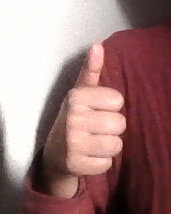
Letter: aleff